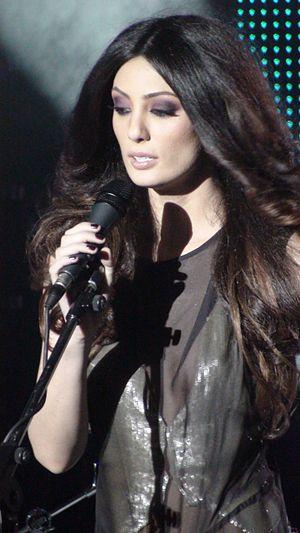
Claudia Pavel, ou alias Claudia Cream, née le 19 octobre 1984 à Mangalia, est une chanteuse roumaine.